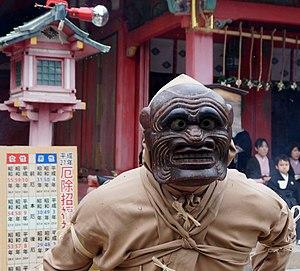
Uba oni (la vieille démone)
Le Nagata-jinja se trouve dans l’arrondissement du même nom. Il est situé à 500 mètres de la station Kôsoku Nagata, C'est un lieu de culte placé en amont d’une rue marchande très animée et dont l’entrée est repérable grâce à un grand torii rouge. Durant l’ère Taishô, cette artère commerciale était constituée en grande partie de pâtisseries. Aujourd’hui, on y trouve aussi bien des maraîchers que des marchands d’électronique. Sous le nom de « quartier commerçant du sanctuaire de Nagata » donné durant la 12ᵉ année de l’ère Shôwa, cette rue prend fin devant la porte du lieu saint.